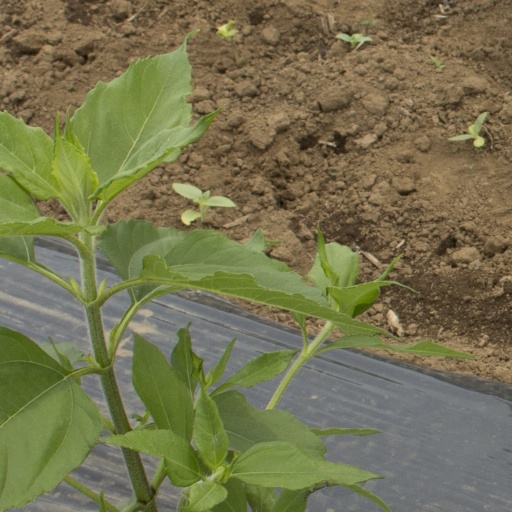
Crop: Jerusalem artichoke